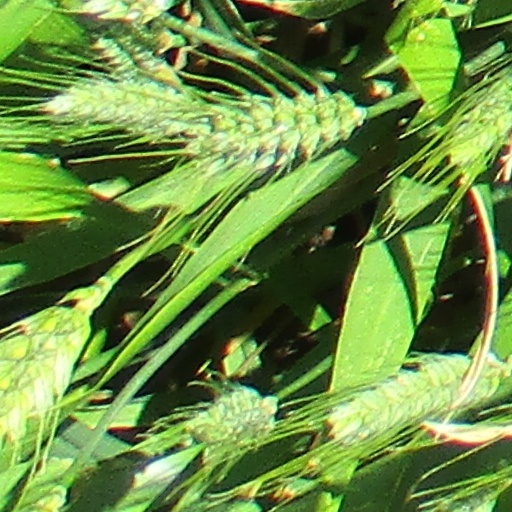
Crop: wheat